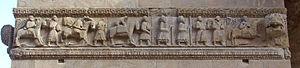
La via Francigena, la voie Francigène en français, est un chemin de pèlerinage reliant Cantorbéry à Rome en passant par la France et la Suisse. Il serait trop restrictif de l’identifier au seul itinéraire de Sigéric, archevêque de Cantorbéry, qui effectua le trajet en 990 et en laissa la description dans un document qui récapitule ses 79 étapes, lors du voyage de retour depuis la « ville éternelle » jusqu’au siège de son évêché. Toutefois, ce sont les étapes de son voyage qui forment la Via Francigena d'aujourd'hui.